Factory-backed

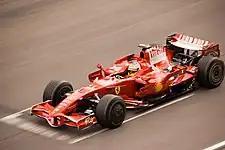
Scuderia Ferrari are the most successful factory team in Formula One.

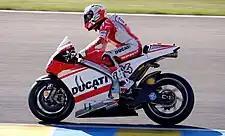
In the 2015 MotoGP season, the Ducati factory team used the 2015 version of their bike, while customer teams Avintia and Pramac both used the 2014 version.

In motorsports, a factory-backed racing team or driver is one sponsored by a vehicle manufacturer in official competitions.